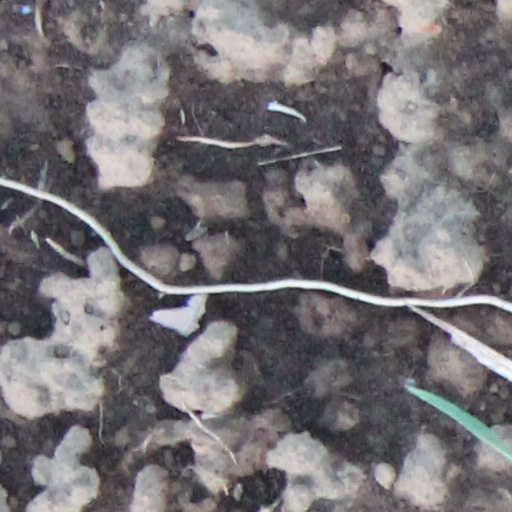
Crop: wheat